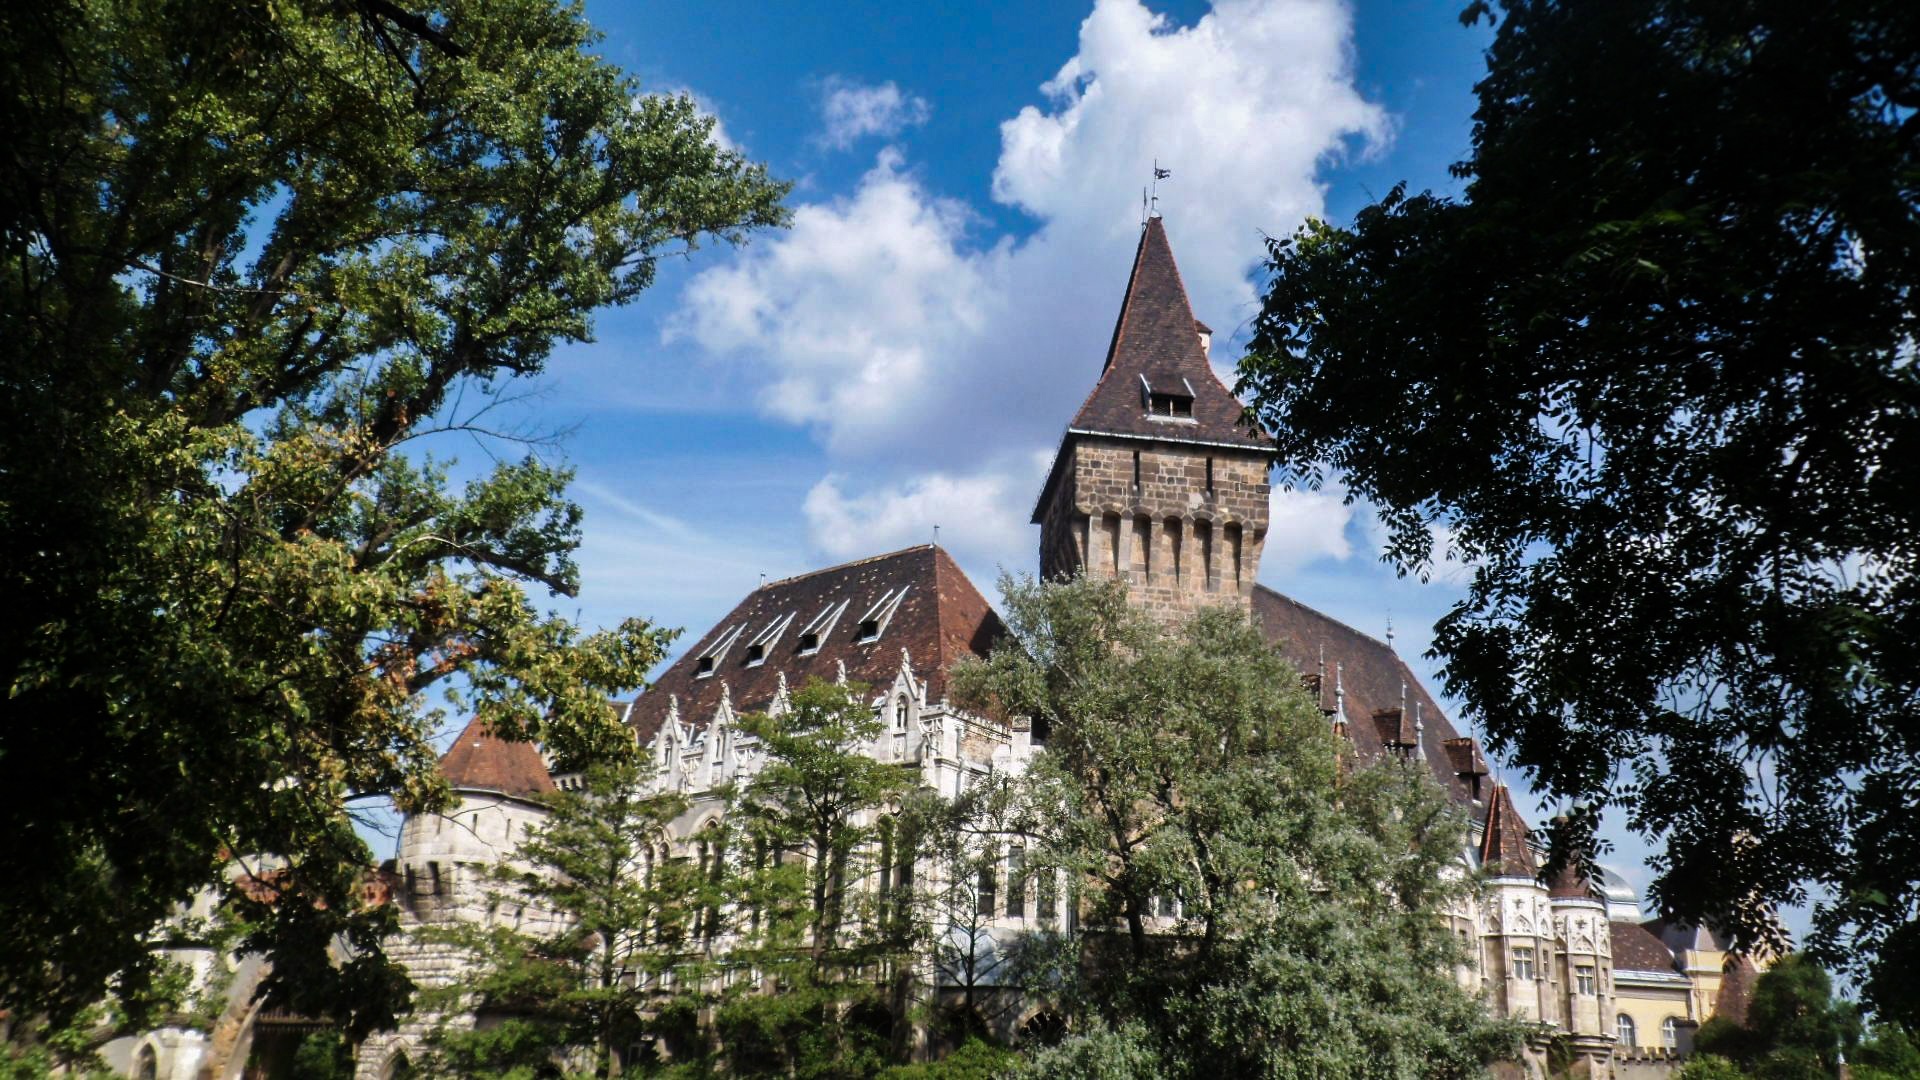
architecture, building, chateau, old, city, park, castle, landmark, historic, tourism, place of worship, capital, monastery, budapest, hungary, estate